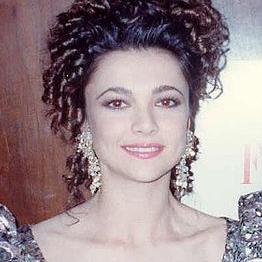
Age: 29